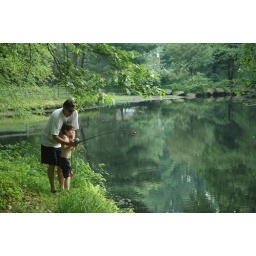
Teaching my son to fish in the backyard pond.